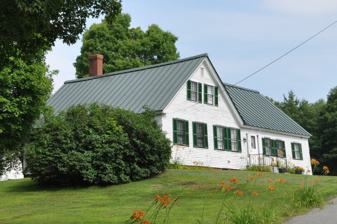
Building: Nordica Homestead
Country: United States of America
Year built: 1857
Historic house in Maine, United States United States historic place Nordica Homestead U.S. National Register of Historic Places Show map of Maine Show map of the United States Location 116 Nordica Lane, Farmington, Maine Coordinates 44°41′42″N 70°8′43″W / 44.69500°N 70.14528°W / 44.69500; -70.14528 Area 115 acres (47 ha) Built 1857 ( 1857 ) NRHP reference No. 69000006 Added to NRHP December 23, 1969 The Nordica Homestead is a historic house museum at 116 Nordica Road (a short drive off Holly Road) in Farmington, Maine . Built in 1840, this house was the birthplace and summer home of Lillian Nordica (1857–1914), one of the leading operatic sopranos of the late 19th and early 20th centuries. It has been a museum dedicated to her memory since 1928.  It was listed on the National Register of Historic Places in 1969.  It is open to the public between June and October. Description and history Further information: Lillian Nordica The Nordica Homestead is a 1 + 1 ⁄ 2 -story wood frame Cape style house, with a clapboard siding and a granite foundation.  An ell enlarges the house to the rear.  The interior retains original pine flooring, painted with spattered colors, and wallpaper.  A barn is one of the only surviving agricultural outbuildings of the 115-acre (47 ha) property.  The house built in 1840 by Edwin Norton, a local farmer with large landholdings in the Farmington area. Edwin's daughter Lillian was born in this house in 1857, and lived there until age five.  She received vocal training at the New England Conservatory in Boston, Massachusetts , and had an illustrious career in the opera under the stage name "Lillian Nordica".   Although this property was sold by the family in 1857, it was repurchased by two of Nordica's sisters and given to her in 1911.  She then visited it in the summers until her death in 1914.  The property fell vacant and declined, until a group of friends and admirers banded together to restore it.  They purchased the property, restored it, and opened it in 1928 as a museum dedicated to Noordica's memory. The property was listed on the National Register of Historic Places in 1969. It is open to the public between June and October; a small admission fee is charged. See also National Register of Historic Places listings in Franklin County, Maine References